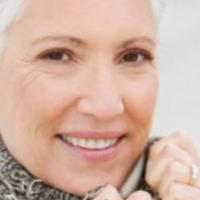
Age group: age 56-65